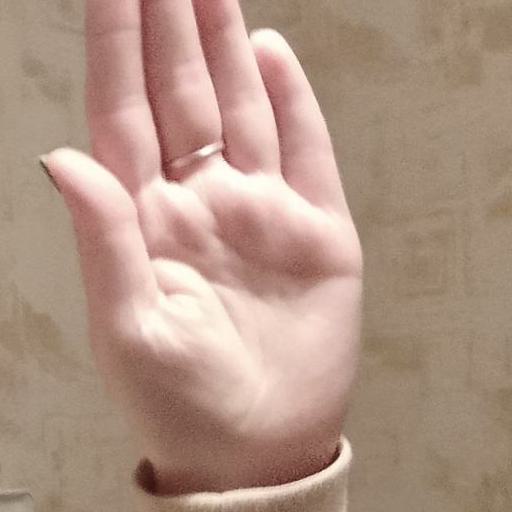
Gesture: stop